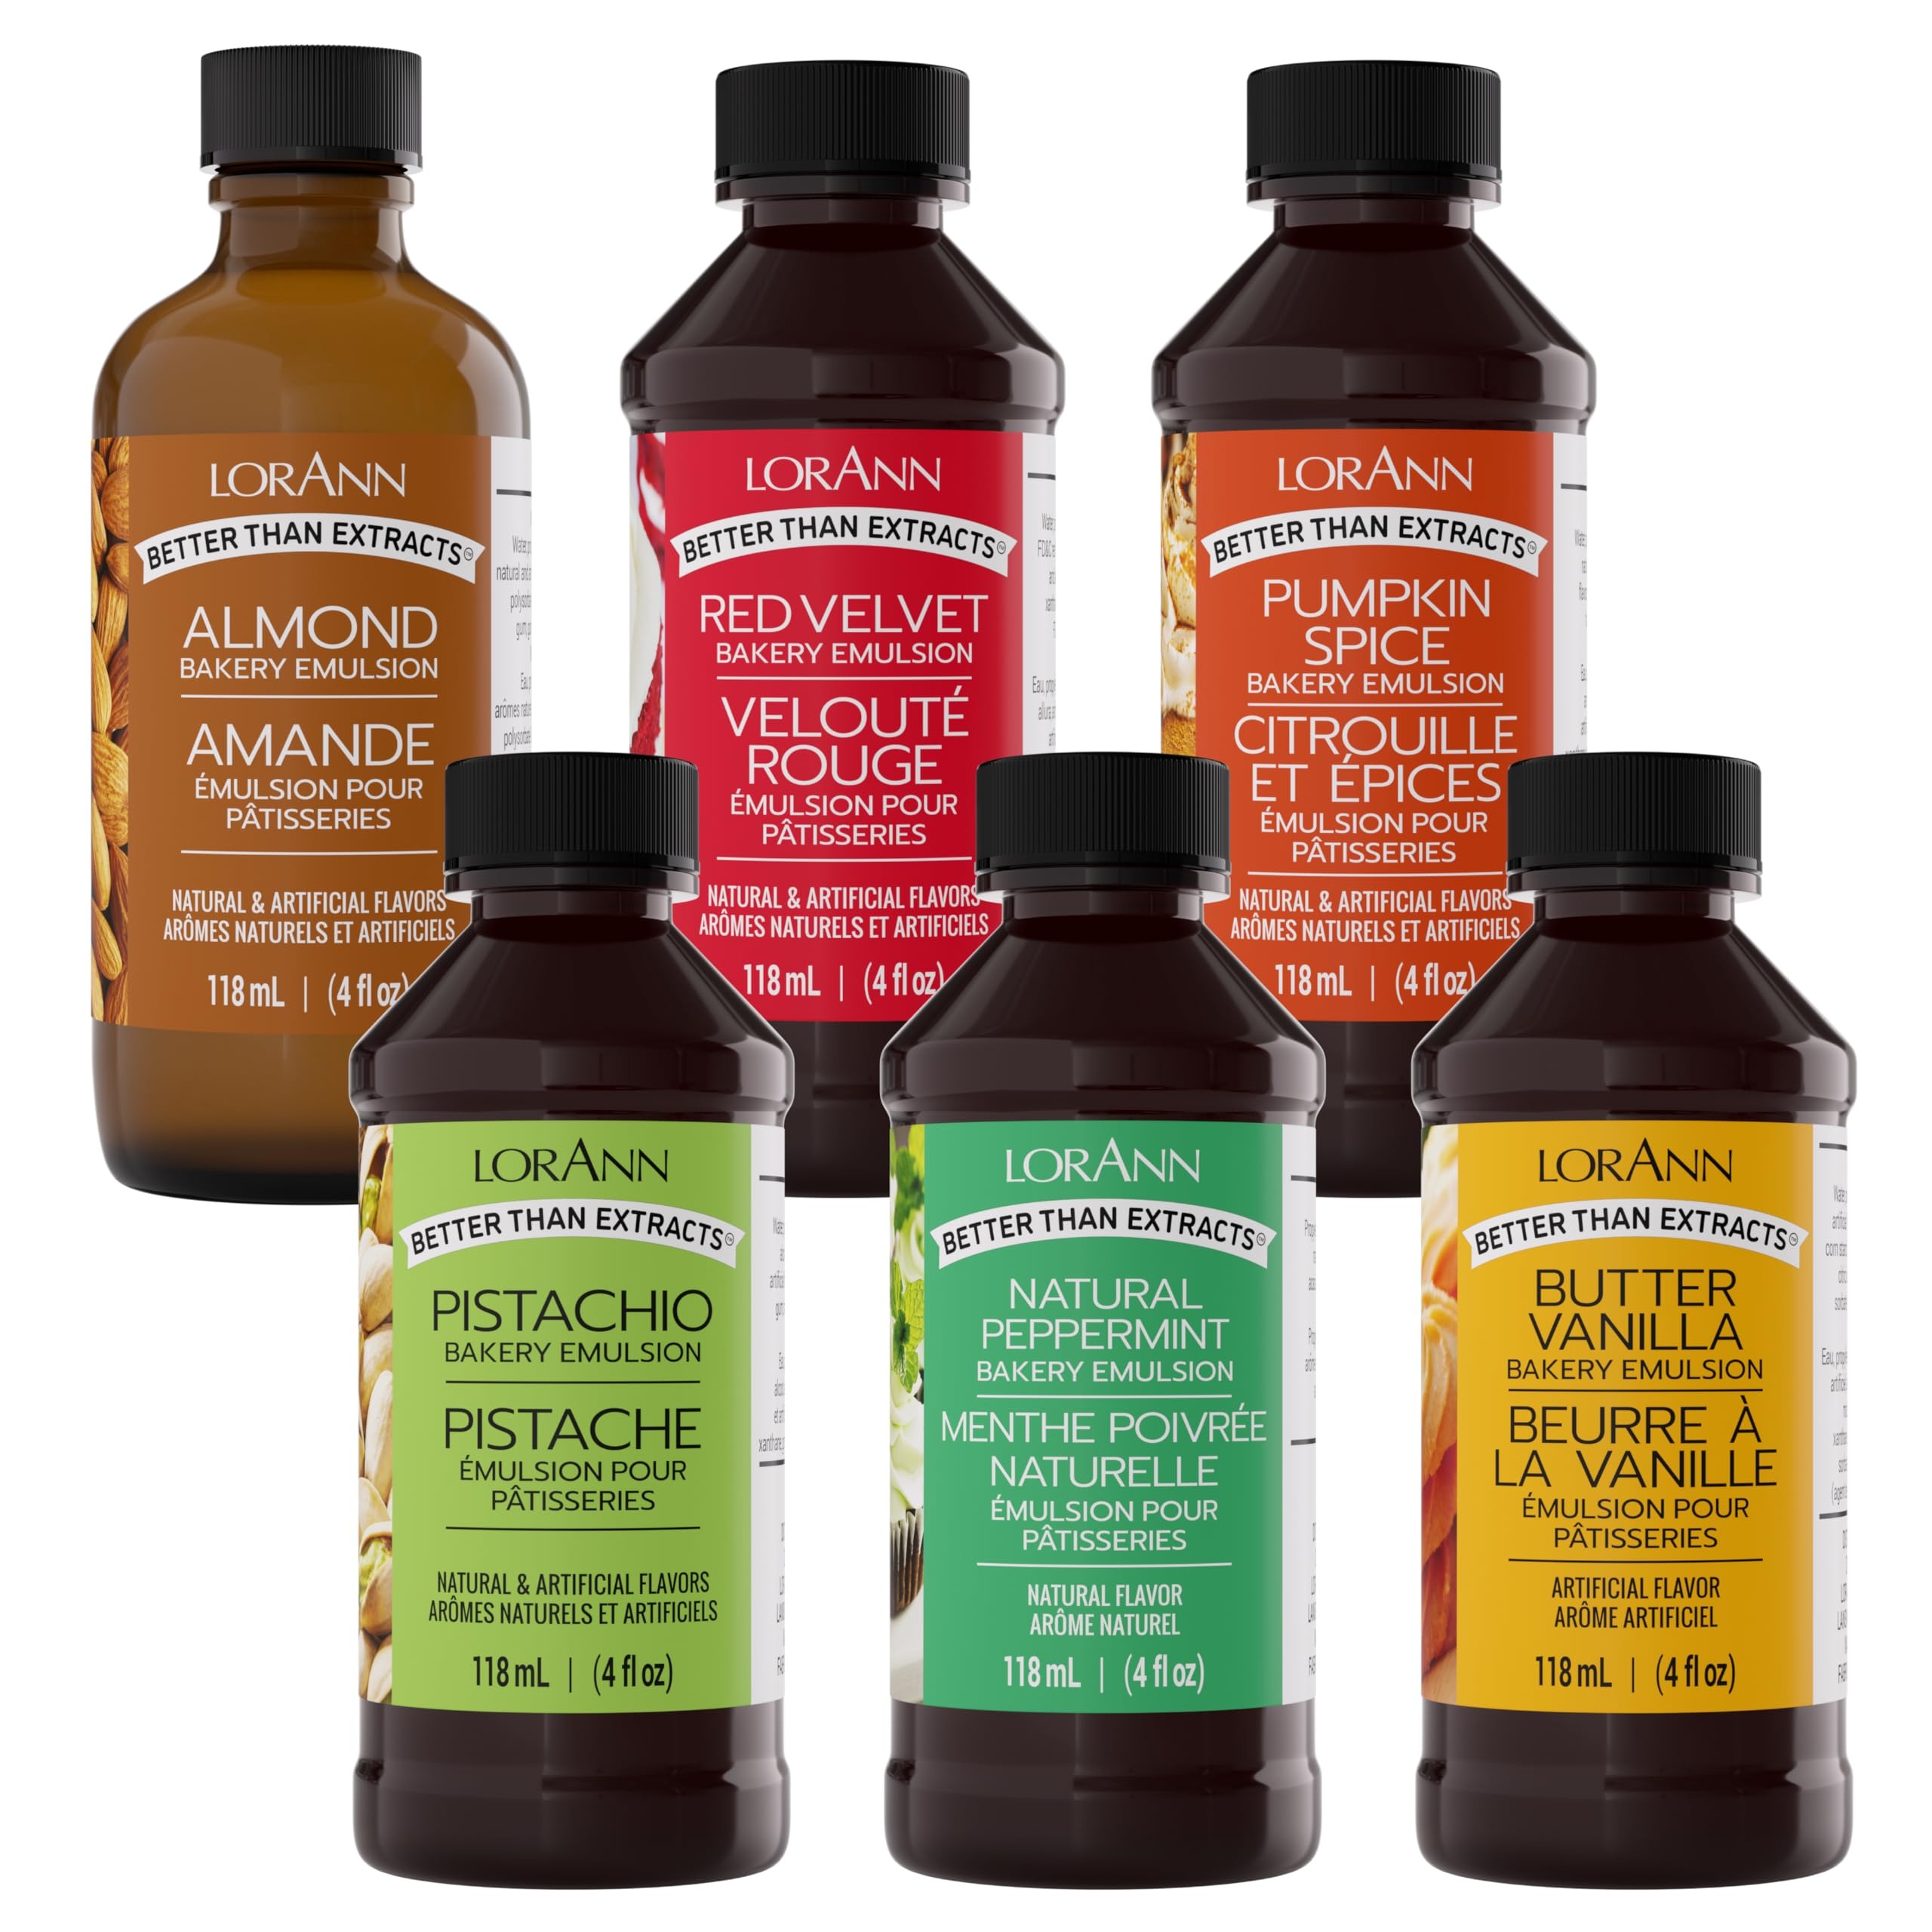
Item Name: LorAnn Oils Holiday Variety Bakery Emulsion: Assortment of Flavors, Perfect for Enhancing Cakes, Cookies & Desserts, Gluten-Free, Keto-Friendly, Essential for Every Kitchen
Bullet Point 1: BAKING ESSENTIAL: Our Variety Bakery Emulsion is a robust replacement for the usual extracts among baking essentials for your kitchen, taking your baking experience to a whole new level.
Bullet Point 2: MORE IMPACT THAN AN EXTRACT: With our stronger variety flavor profile, our emulsion delivers a deeper impact than typical flavor extracts. Achieve that bakery-grade taste in your homemade baked goods.
Bullet Point 3: VERSATILE FLAVORING: Perfect for enhancing sweet dough flavor emulsion in cookies, cakes, and desserts, our Variety emulsion ensures your creations have a punch of flavor that won't bake out.
Bullet Point 4: GLUTEN-FREE & KETO-FRIENDLY: Catering to diverse dietary needs, our assorted extracts for baking is a preferred choice in gluten-free and keto baking. Flavor without compromise!
Bullet Point 5: SUSTAINABLE PACKAGING: Packaged in BPA-free, recyclable PET plastic bottles. Our multi-flavor bakery emulsion, made in the USA, promotes both taste and environmental responsibility.
Product Description: More Impact than an Extract - Won't Bake Out
Value: 24.0
Unit: Fl Oz

Price: 36.86